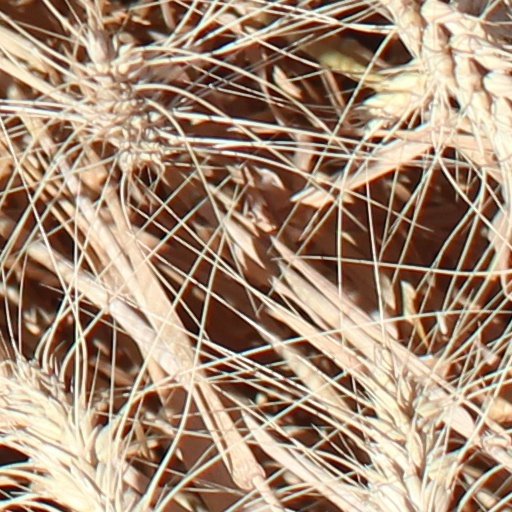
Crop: wheat